General Electric T31

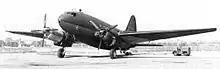
The XC-113, with T31 in the No. 2 position

The T31 engine was the first American turboprop engine to power an aircraft. It made its initial flight in the Consolidated Vultee XP-81 on 21 December 1945. The T31 was mounted in the nose; an Allison J33 turbojet engine mounted in the rear fuselage provided added thrust. The T31 was also used on the Navy XF2R-1, similarly powered by a turboprop/turbojet engine combination. The engine was to have been flown experimentally on a Curtiss XC-113 (a converted Curtiss C-46), but the experiment was abandoned after the XC-113 was involved in a ground accident. Only 28 T31s were built; none were used in production aircraft, but improved production turboprop engines were developed from the technology pioneered by the T31.